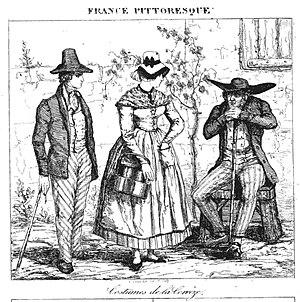
Costumes de la Corrèze.
Les Limousins sont les habitants du Limousin. Sur le plan migratoire, ils constituent un peuple originaire de cette région et sont par ailleurs une part des Occitans et du peuple français.